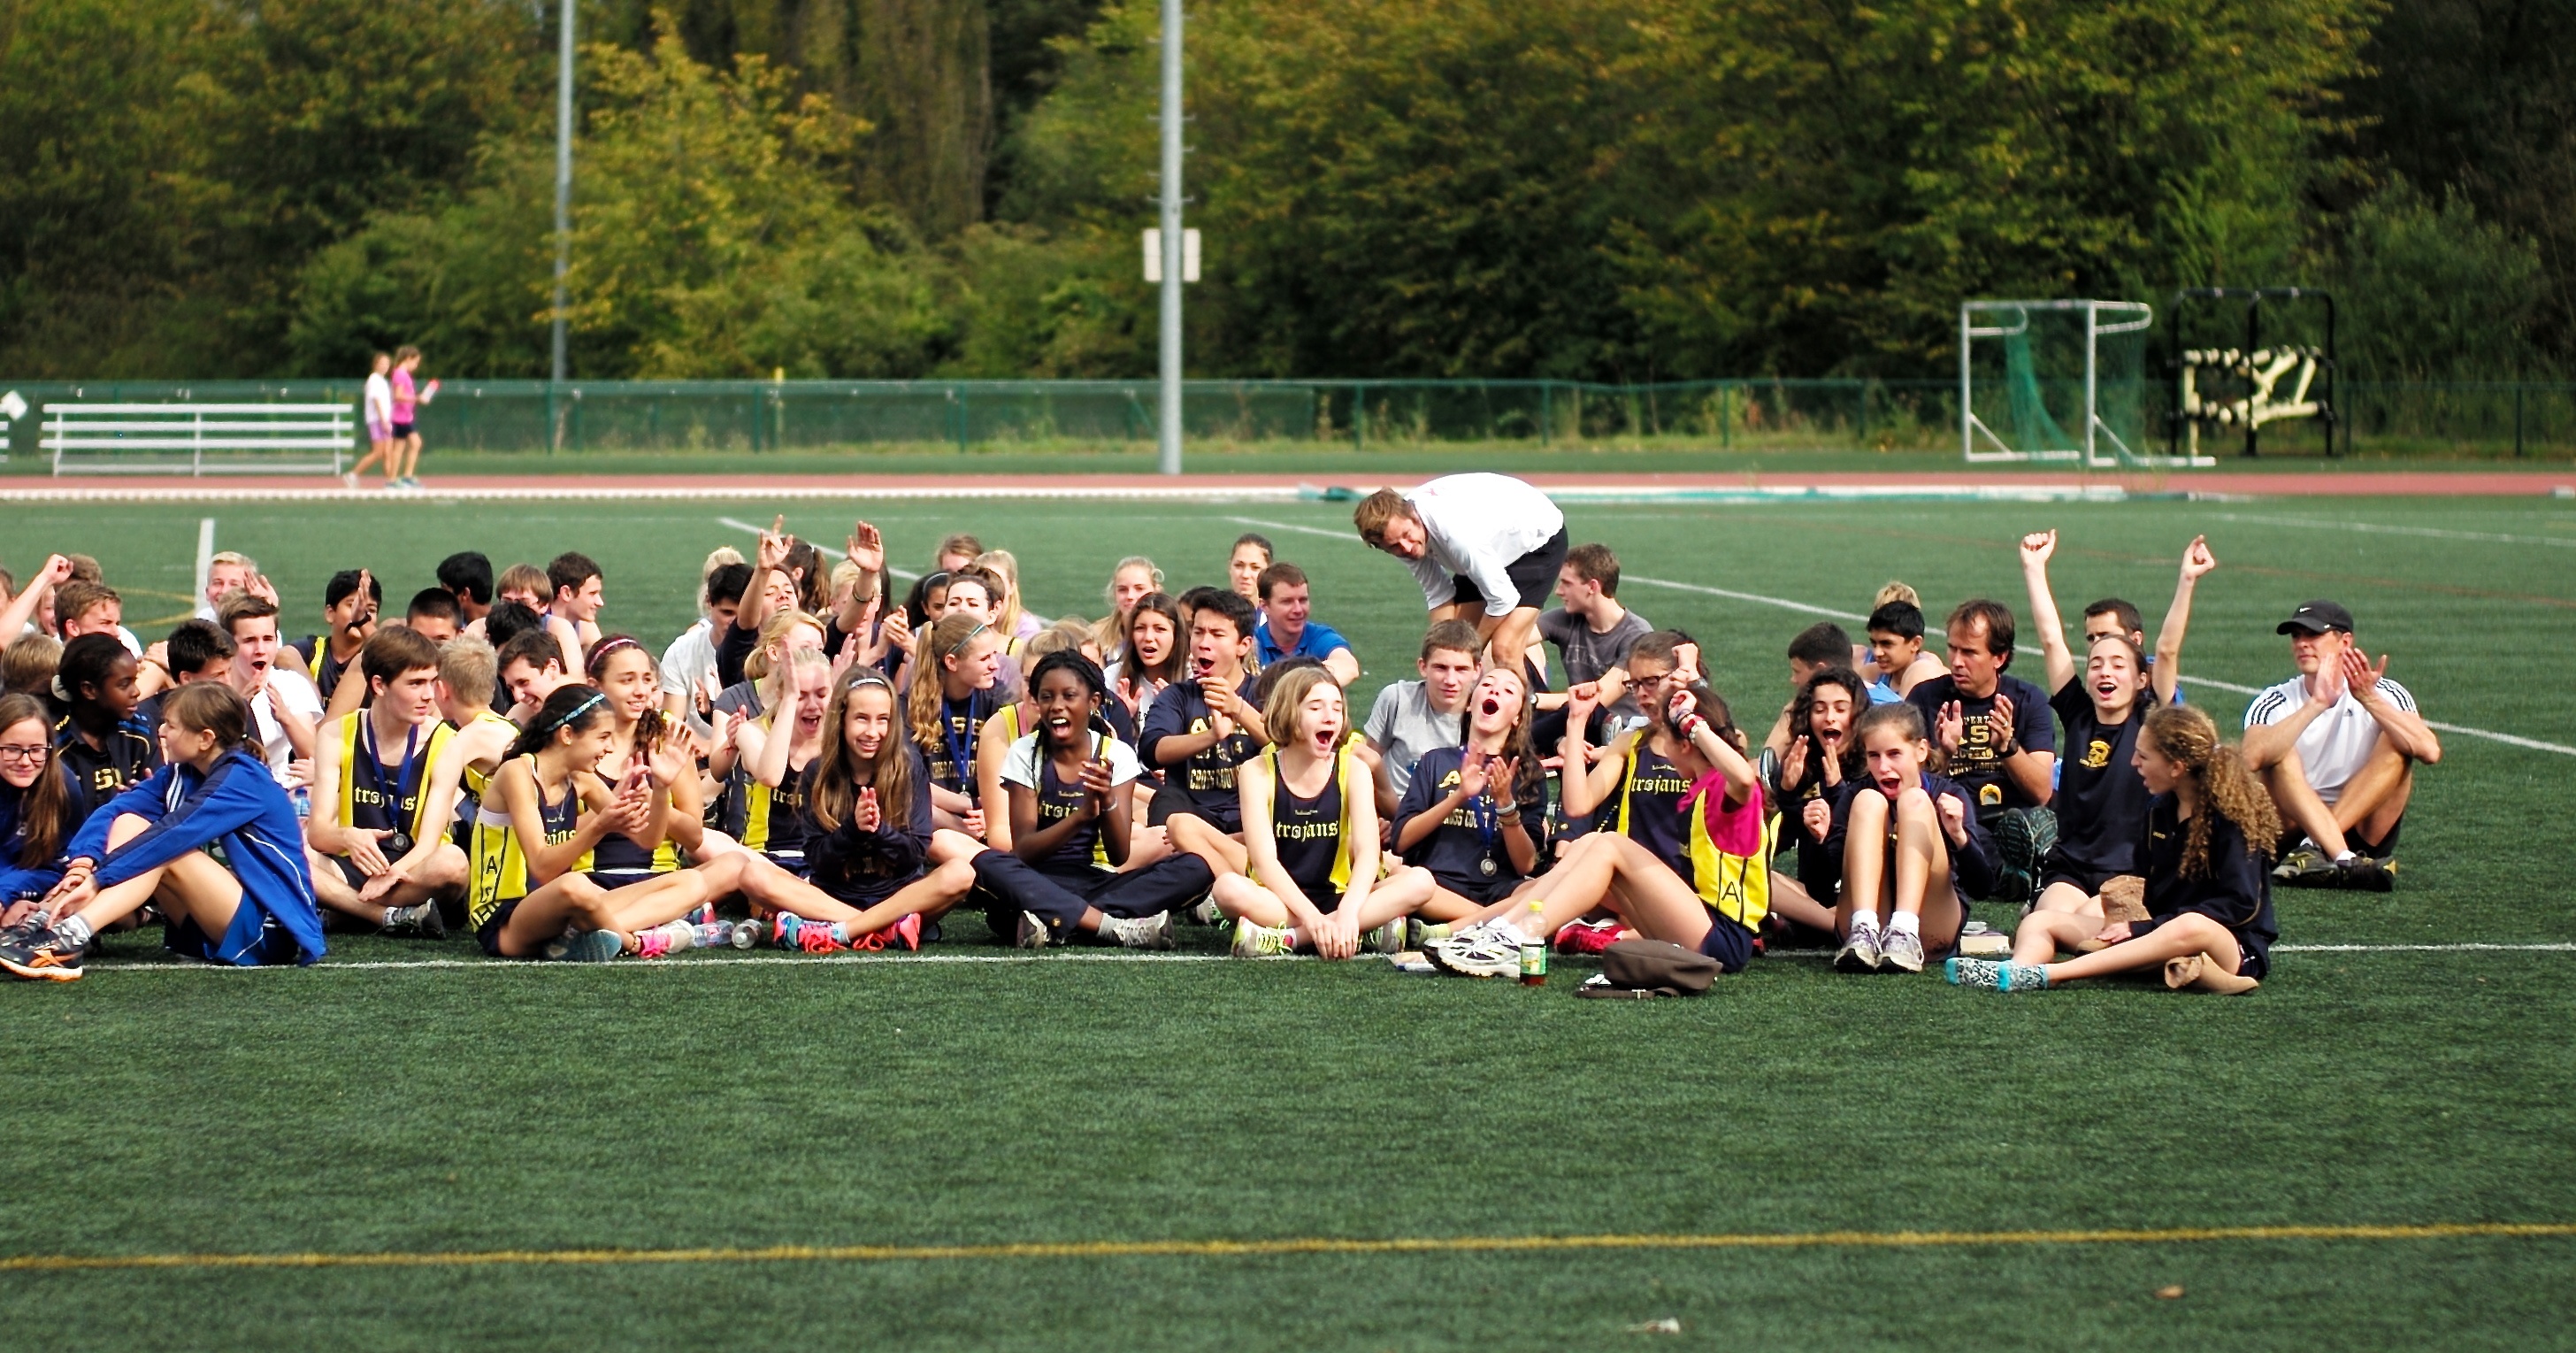
bokeh, running, run, country, europe, cheering, cross, ash, belgium, race, competition, hague, girls, brussels, m, american, team, sports, boys, 50, school, runners, filter, nd, leica, 240, summilux, varsity, meet, xc, isb, juniorvarsity, ball game, cheerleading, team sport, field hockey, stick and ball games